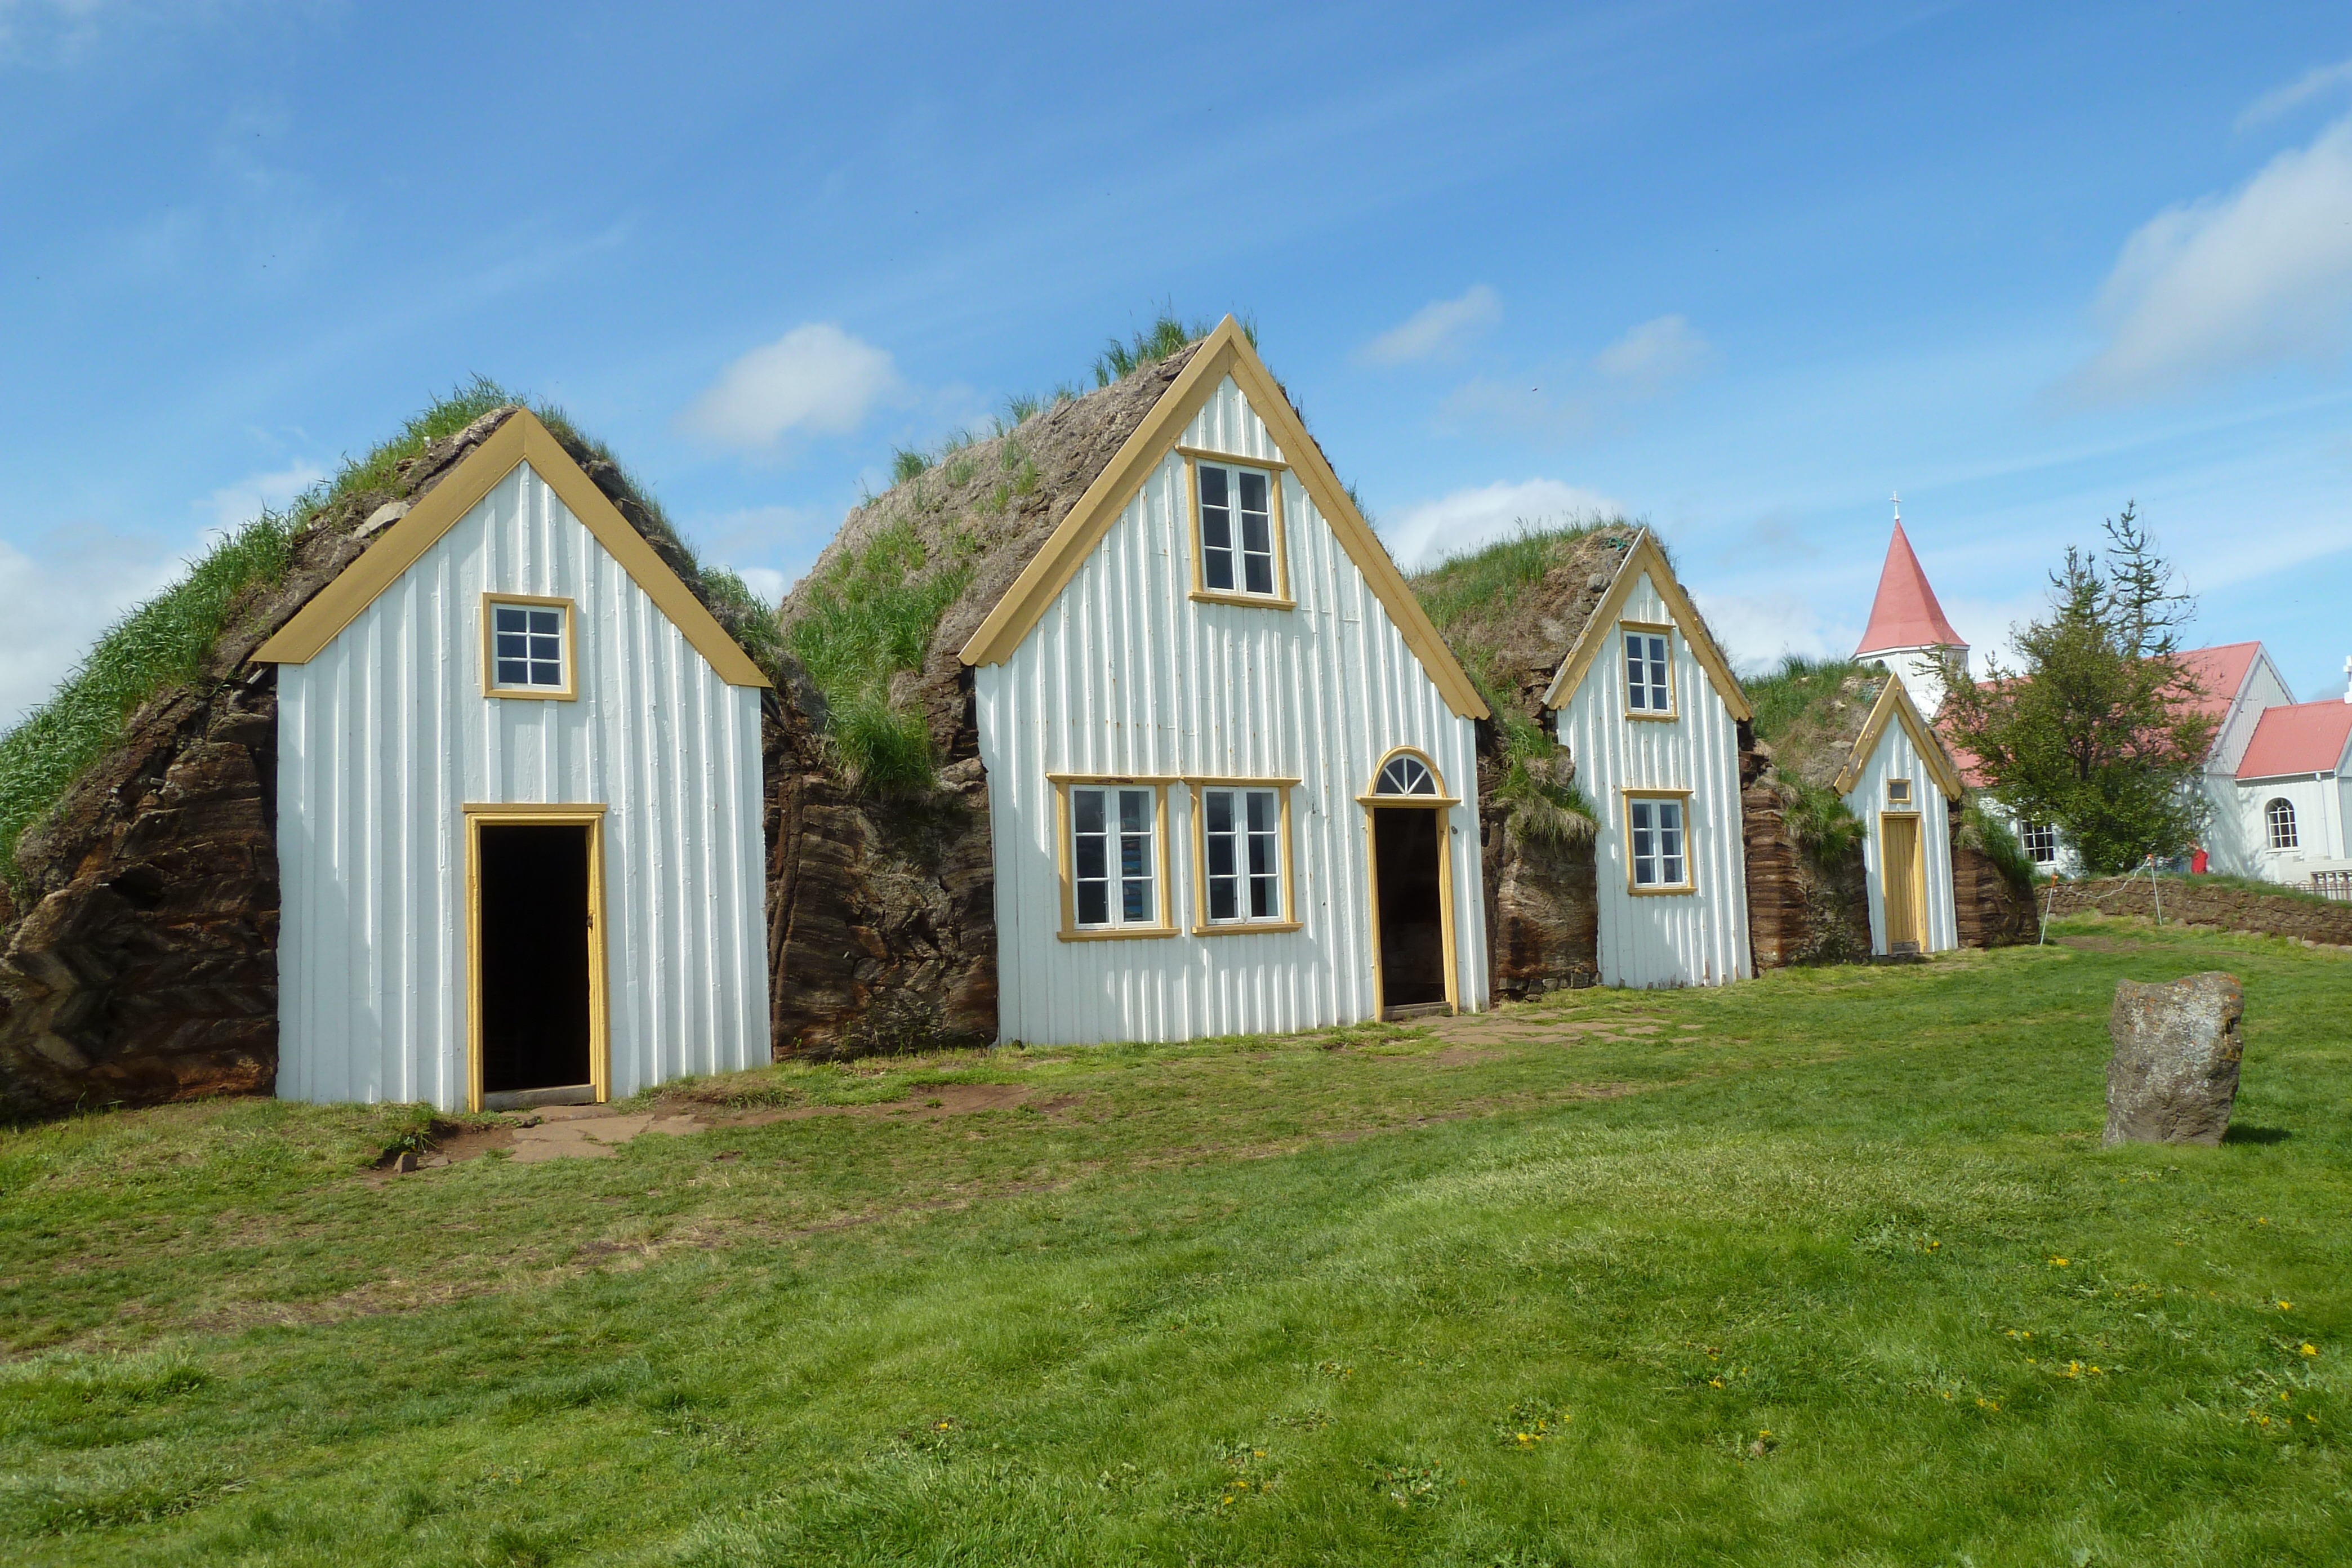
villa, house, building, home, travel, cottage, holiday, facade, property, chapel, iceland, north, farmhouse, estate, real estate, residential area, court glaumb r